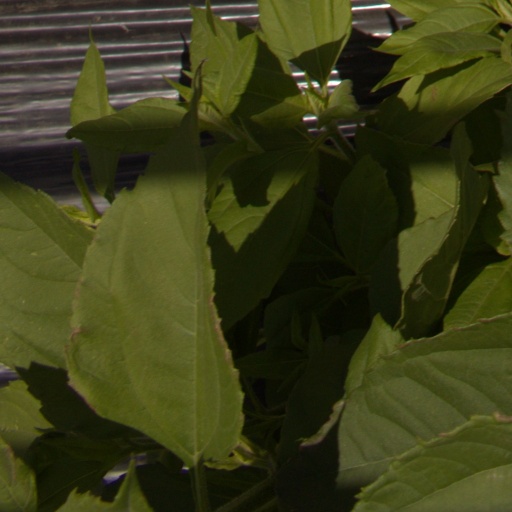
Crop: Jerusalem artichoke